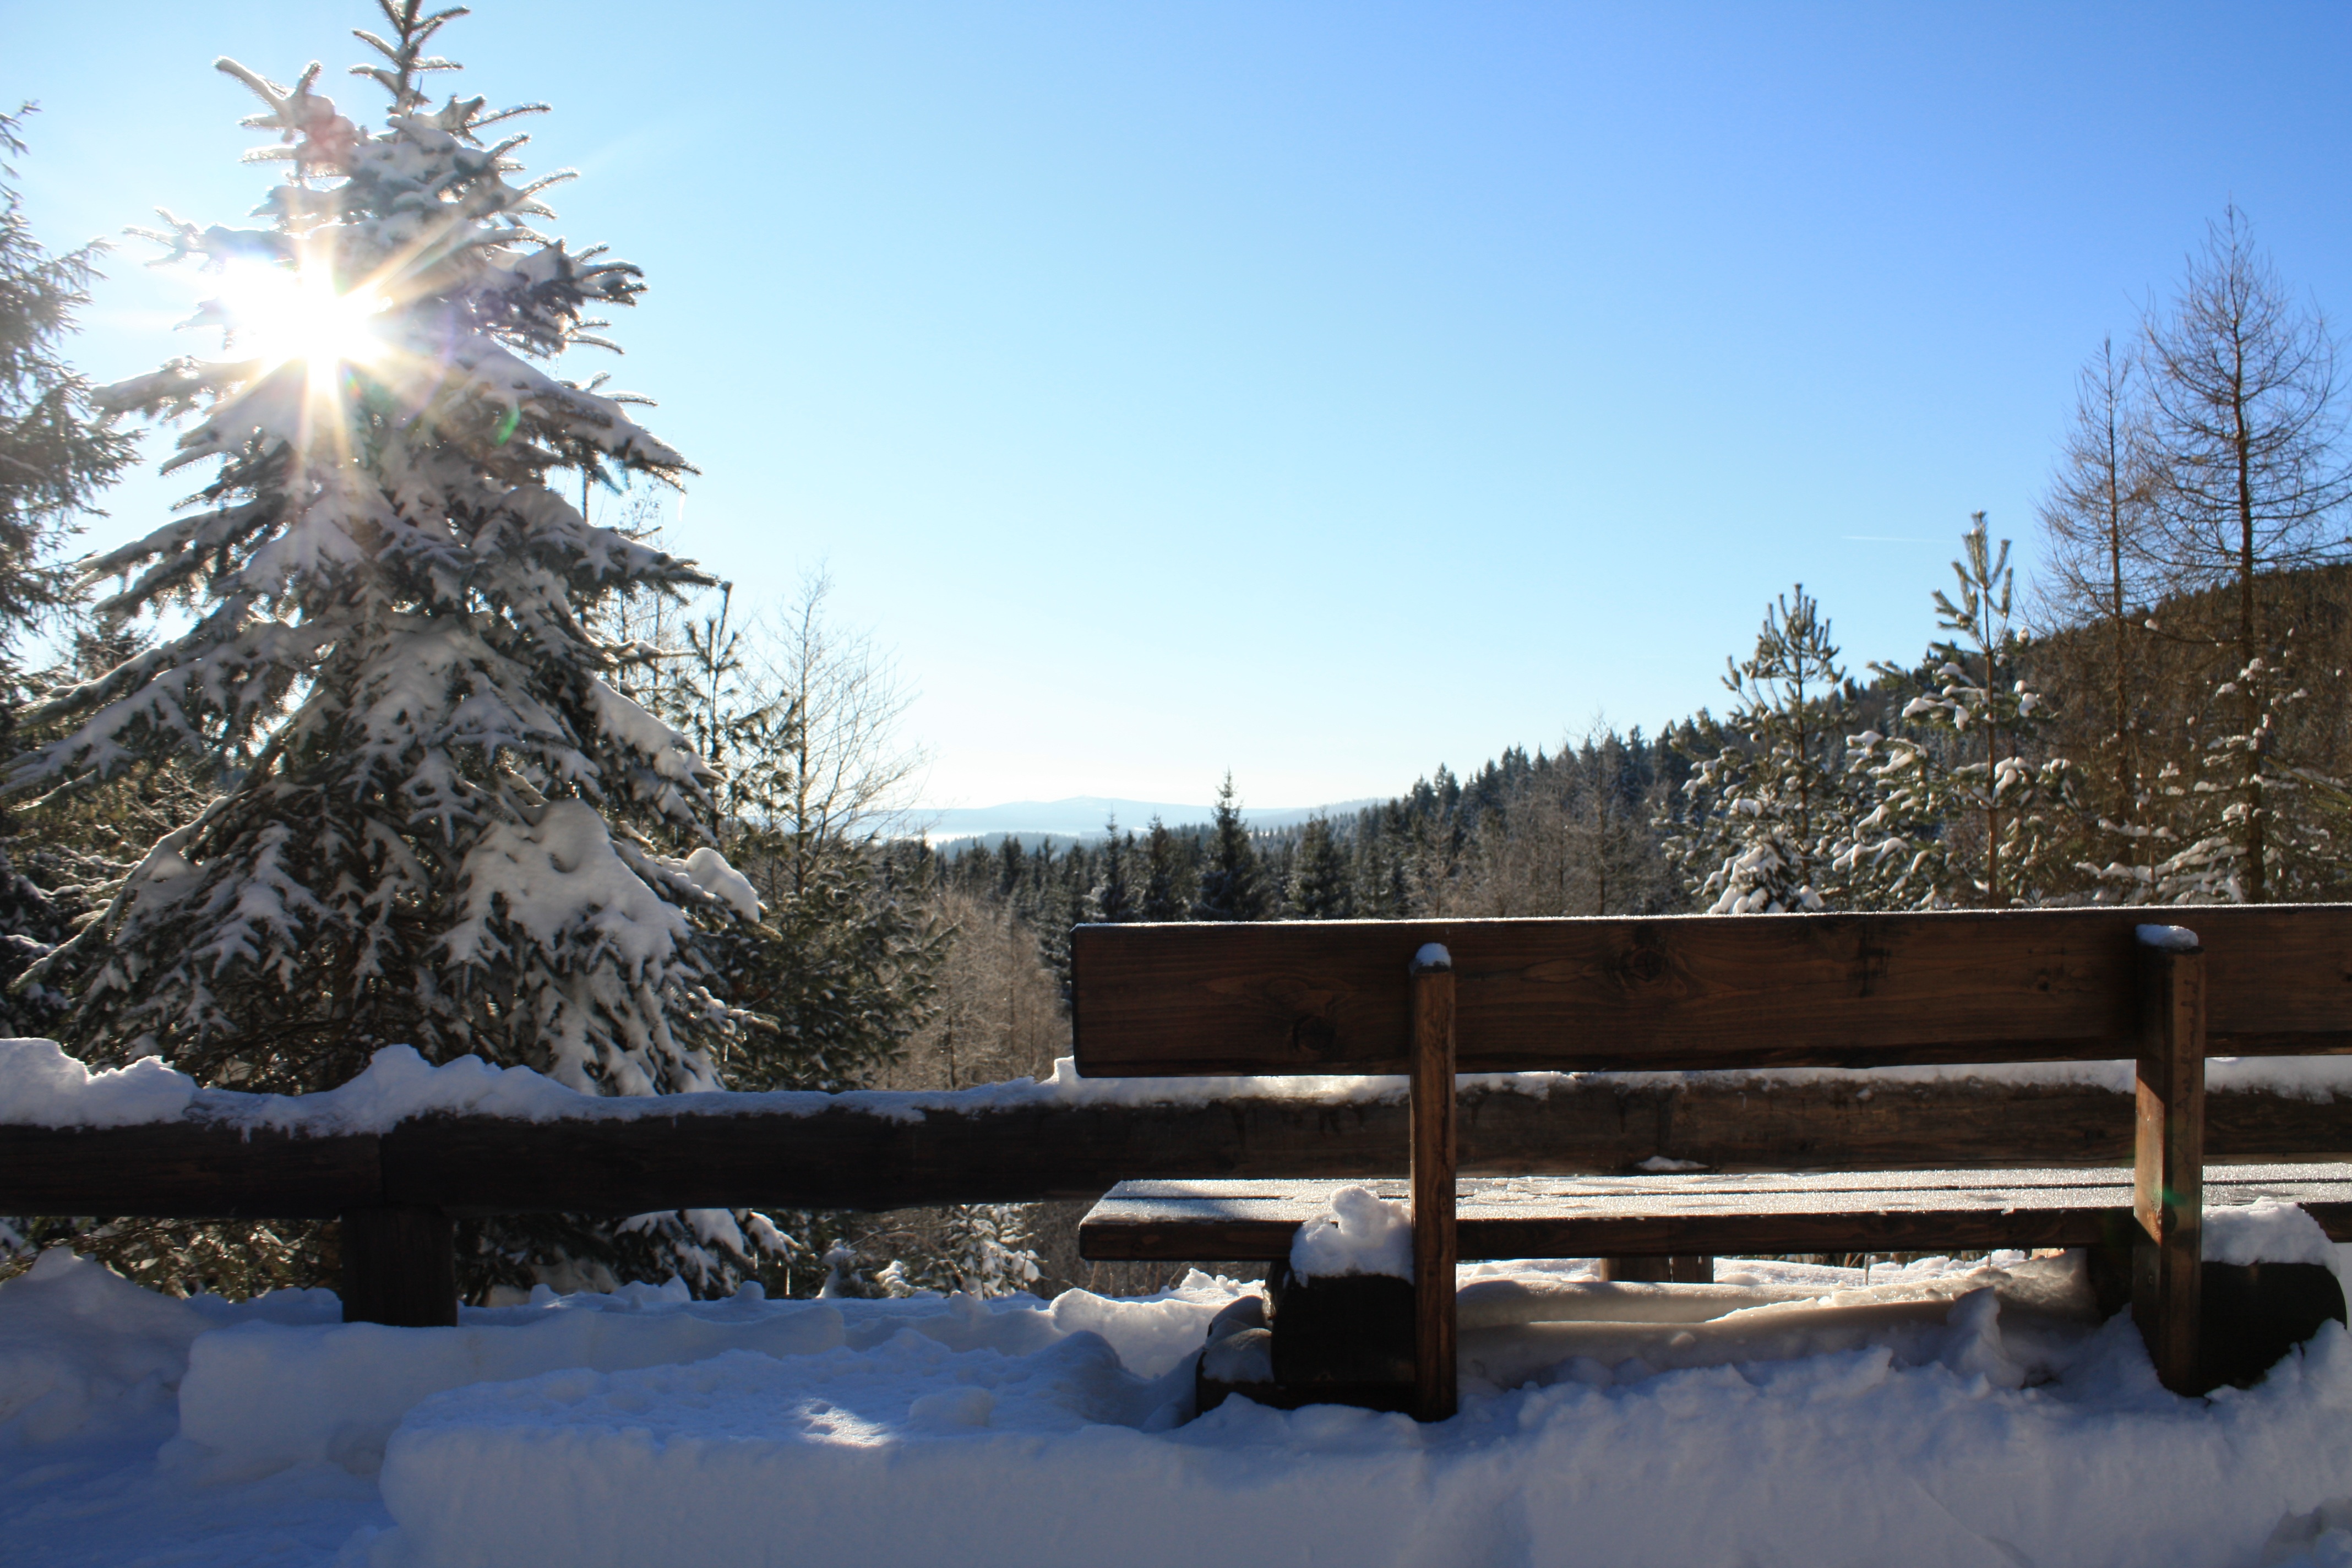
tree, nature, forest, snow, winter, sun, ice, weather, romantic, snowy, rest, lighting, season, mountains, wintry, winter forest, freezing, winter mood, snow landscape